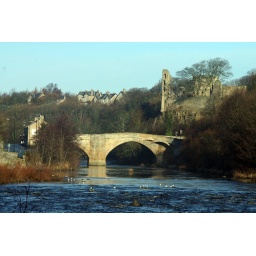
The road bridge over the River Tees, and castle, at Barnard Castle